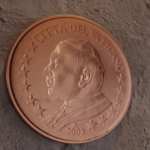
Coin value: 1cent
Country: va
Edition: 2002